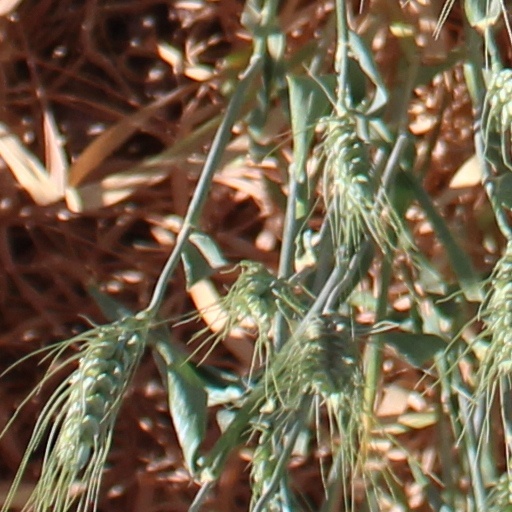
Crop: wheat